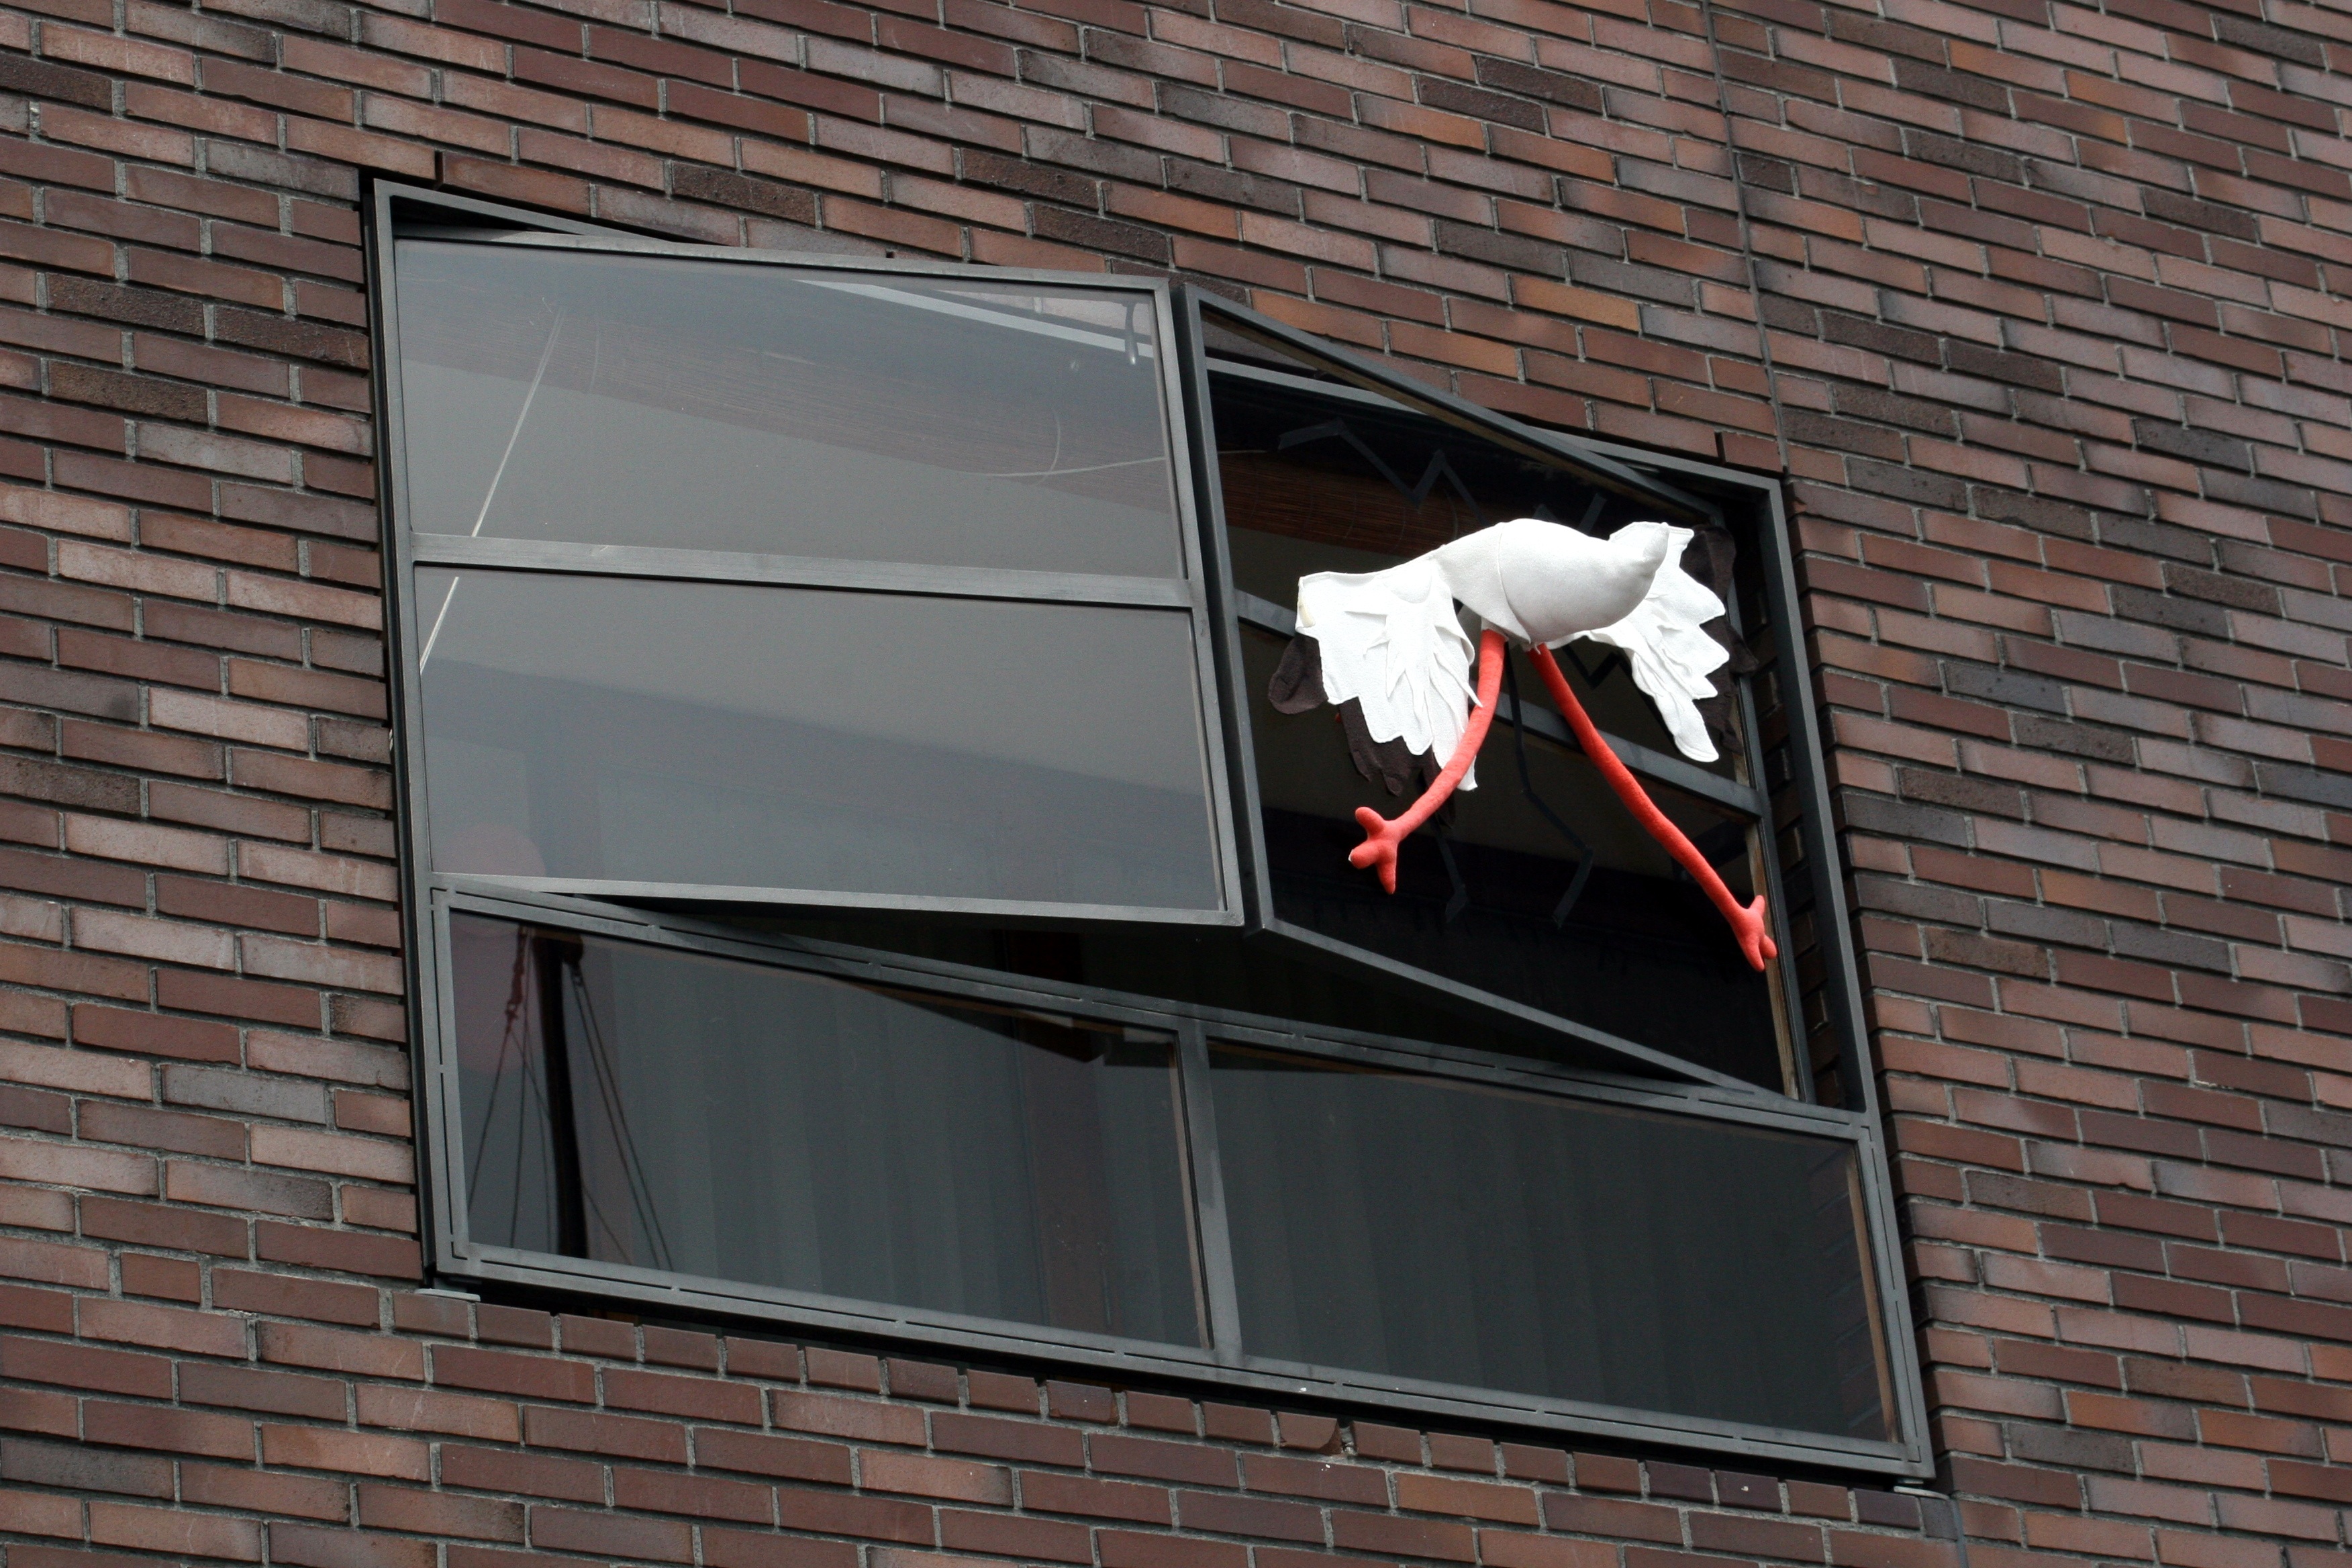
window, wall, advertising, facade, signage, street scene, stork, amsterdam, netherlands, windows, pregnant, center, picture frame, siding, born, window covering, outdoor structure